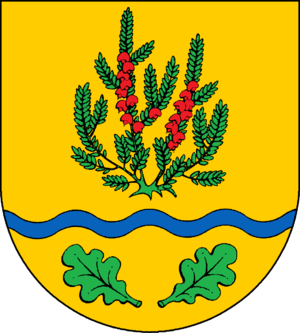
Heede est une commune allemande du Schleswig-Holstein, située dans l'arrondissement de Pinneberg, à deux kilomètres à l'est de la ville de Barmstedt. Heede fait partie de l'Amt Rantzau qui regroupe dix communes autour de Barmstedt.